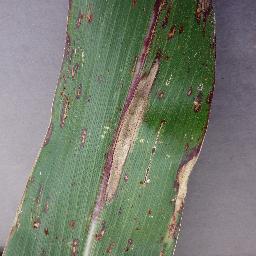
Label: Corn___Northern_Leaf_Blight